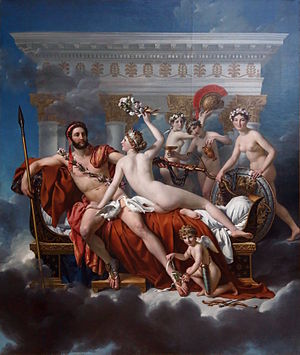
Jacques-Louis David / Galleri
Jacques-Louis David var en fransk nyklassicistisk maler.